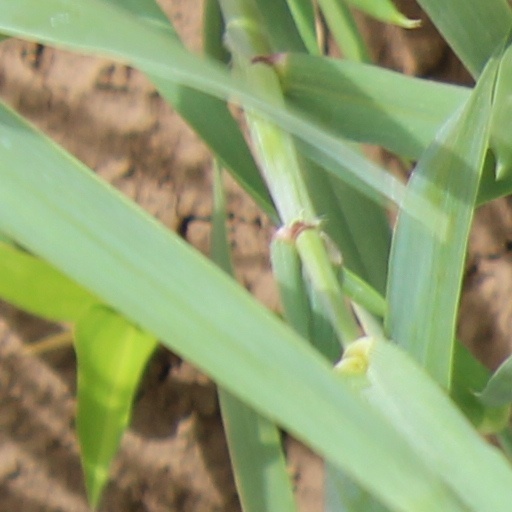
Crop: wheat